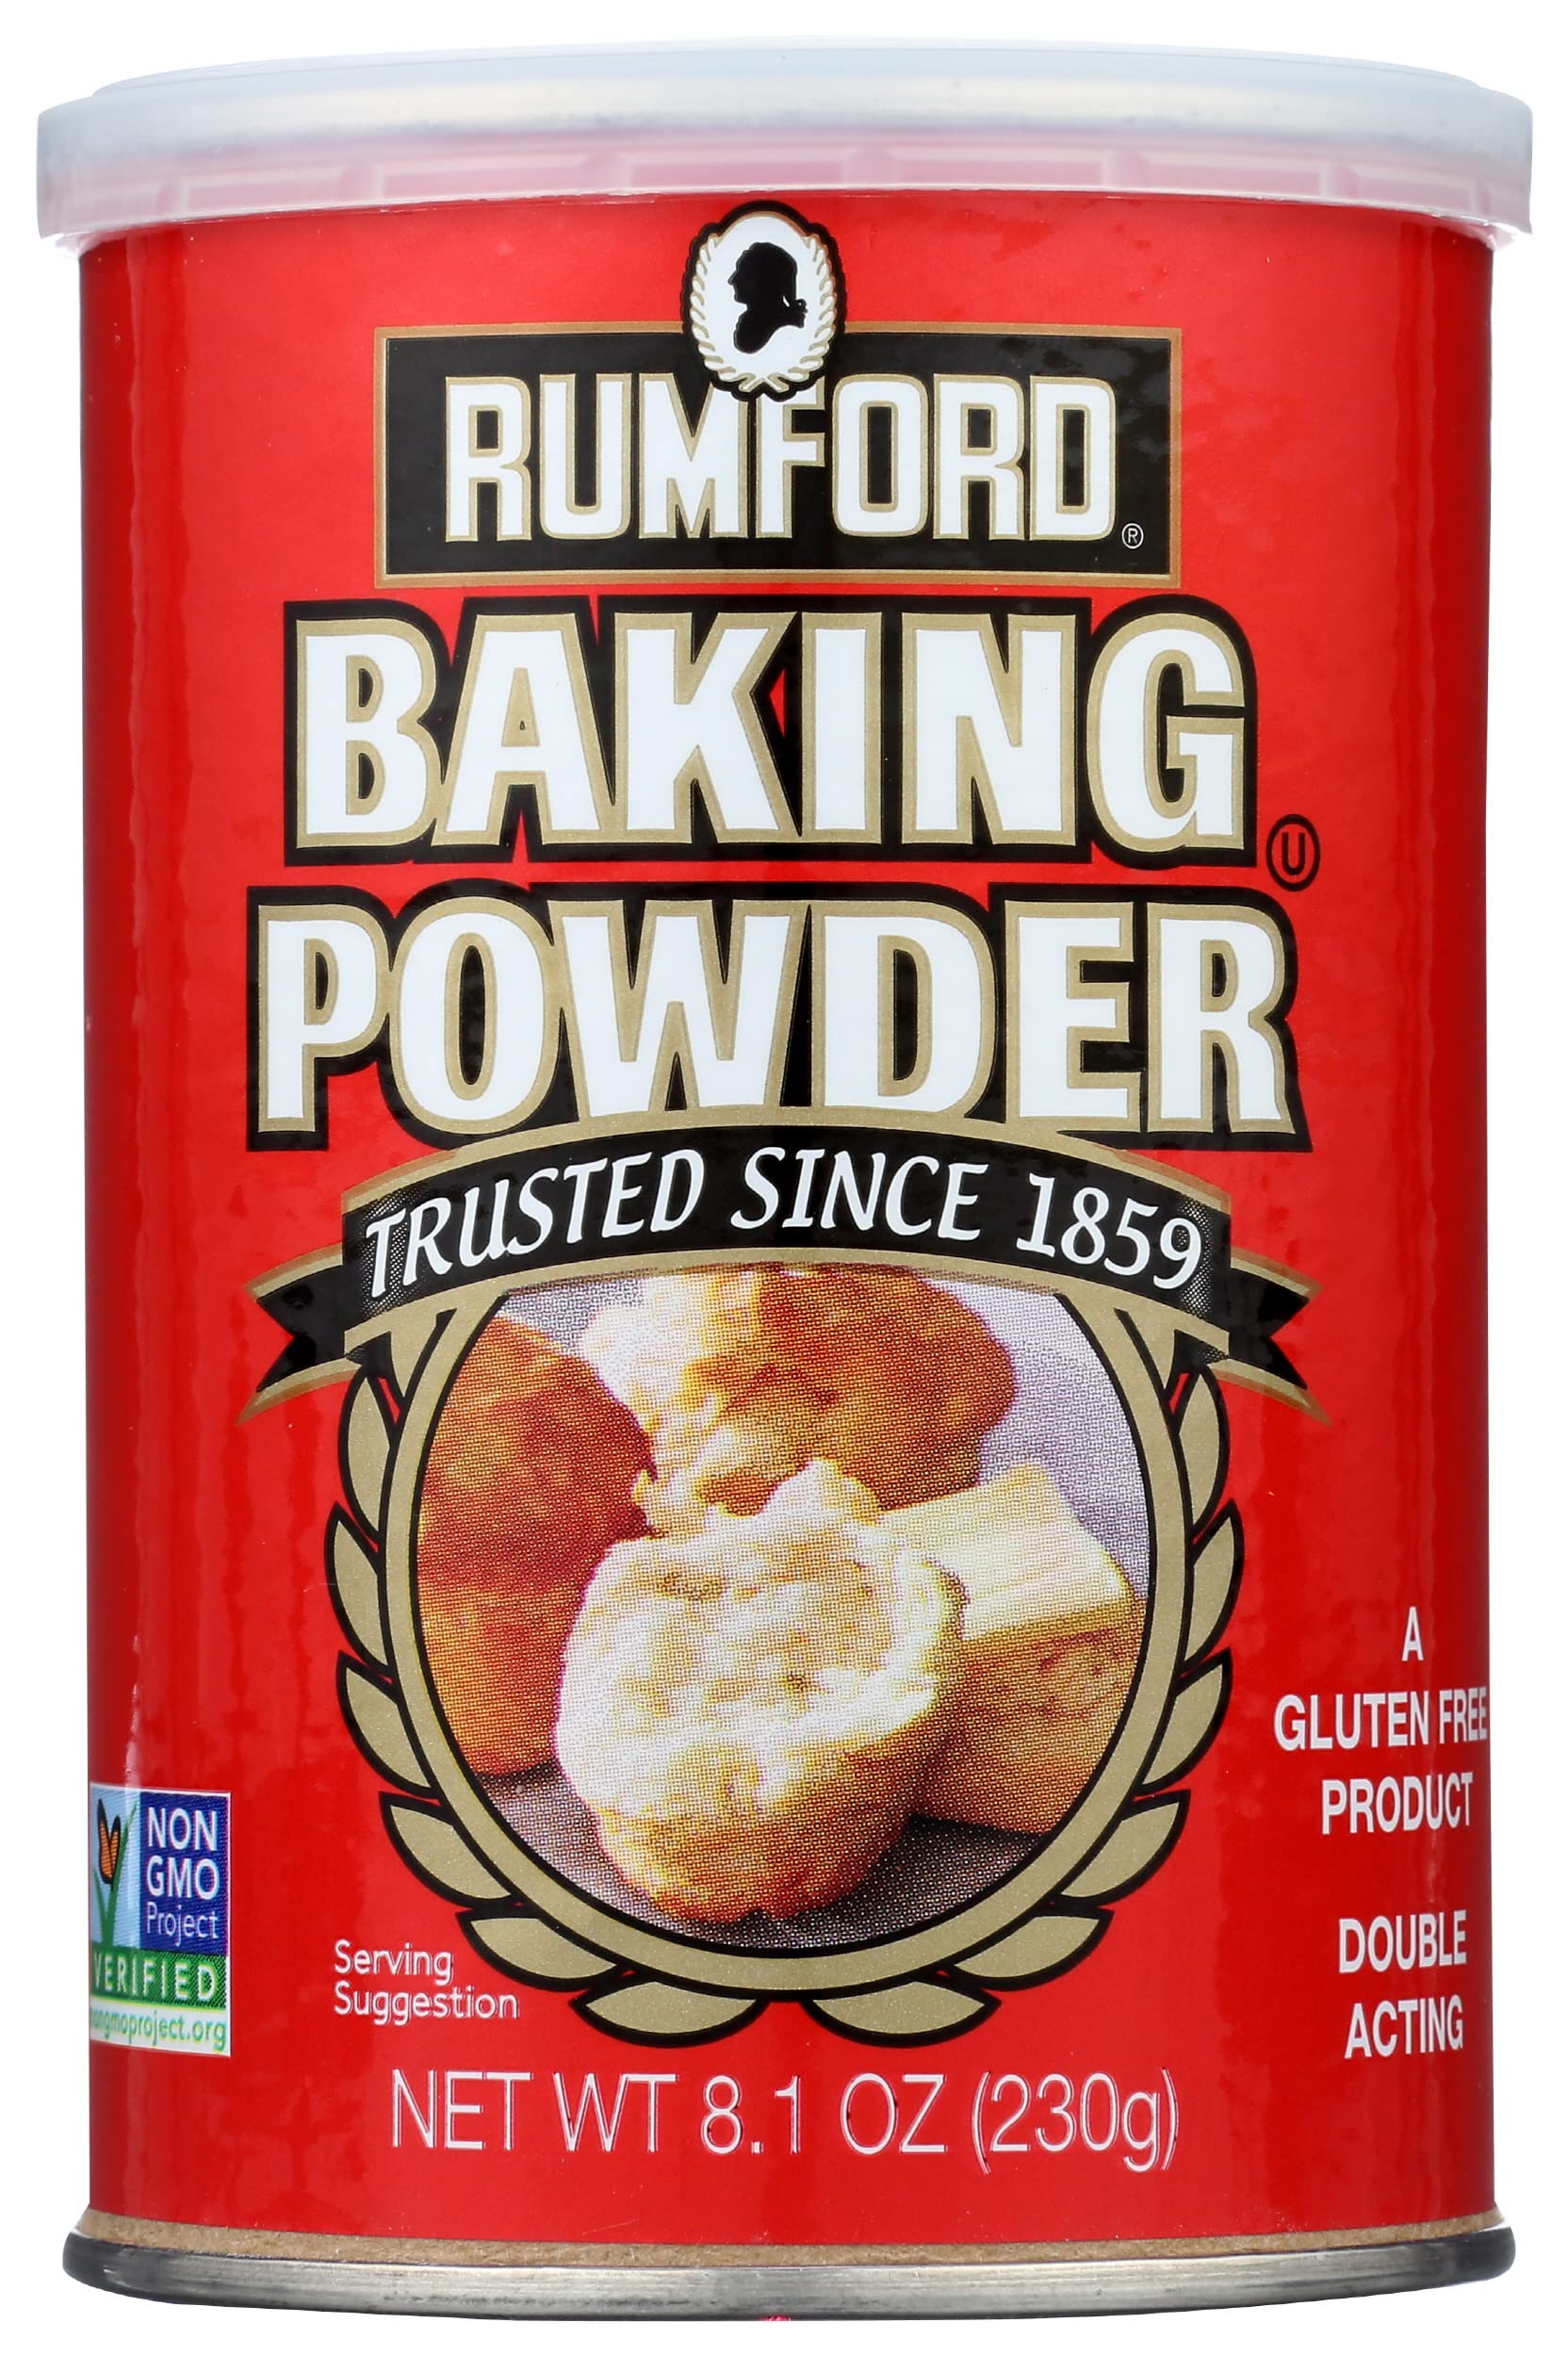
Item Name: Rumford Baking Powder, Gluten Free, Non GMO, 8.1 Ounce (Pack of 12)
Bullet Point: Rumford Baking Powder, Gluten Free, Non GMO, 8.1 Ounce (Pack of 12)
Value: 97.2
Unit: Ounce

Price: 50.44